Horizon Honors Schools

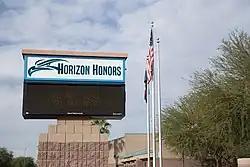
Marquee at Horizon Honors.

Horizon Honors Schools (also known as Horizon Honors or Horizon Community Learning Center) is an organization of tuition-free charter schools in the Ahwatukee Foothills area of Phoenix, Arizona.